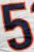
Number: 5